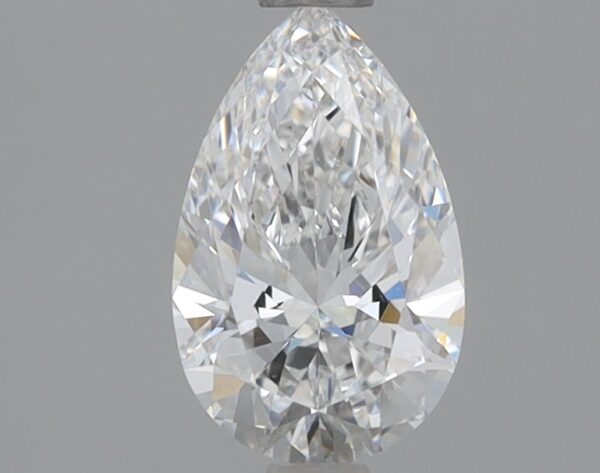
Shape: pear
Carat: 0.76
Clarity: VS1
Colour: E
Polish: EX
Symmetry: VG
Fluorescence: NONE
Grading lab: IGI
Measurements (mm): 8.26 x 5.15 x 3.14